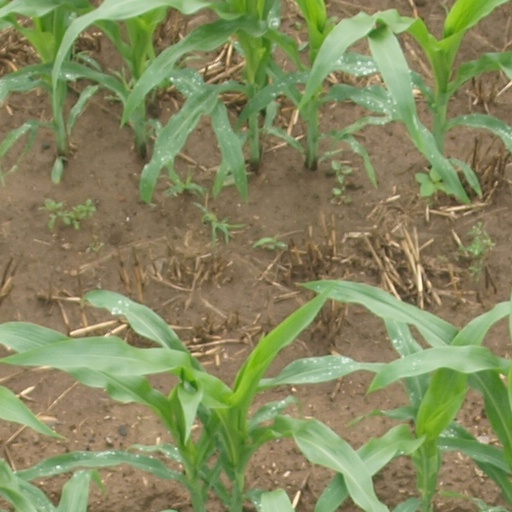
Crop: maize; corn